List of Southwest Conference champions

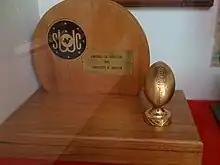
Houston's 1976 Southwest Conference football championship trophy

In 1994, Texas A&M would have won the Southwest Conference title with a 6–0–1 record, but they were ruled ineligible for the conference title and postseason play due to NCAA sanctions. As such, the five teams which finished behind A&M with the same conference record of 4–3 were recognized as co-champions.